Roštiljijada

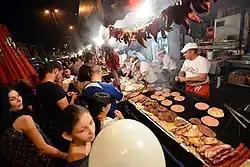
A typical stand

Roštiljijada or Leskovac Roštiljijada ( / ; also / ) is a yearly grilled meat barbecue-based festival organised at the beginning of September in Leskovac, Serbia. During the event, the main boulevard is closed for traffic, night and day for five days, with grill stands constructed to create many temporary restaurants. Many visitors from all over Serbia and many tourists from abroad come to Leskovac for the event. The organisers hold competitions, such as making the world's biggest pljeskavica. The festival is the highlight of the season in Leskovac.